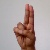
The image shows a hand gesture representing the letter 'U' in Indian Sign Language.